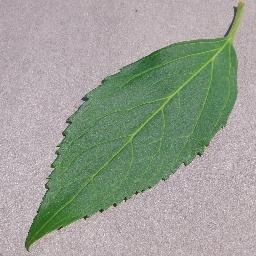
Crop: cherry
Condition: (including_sour)_healthy